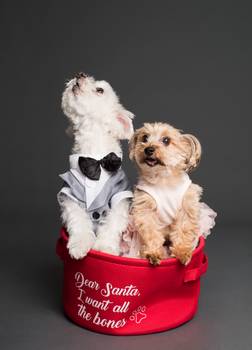
Label: No Watermark